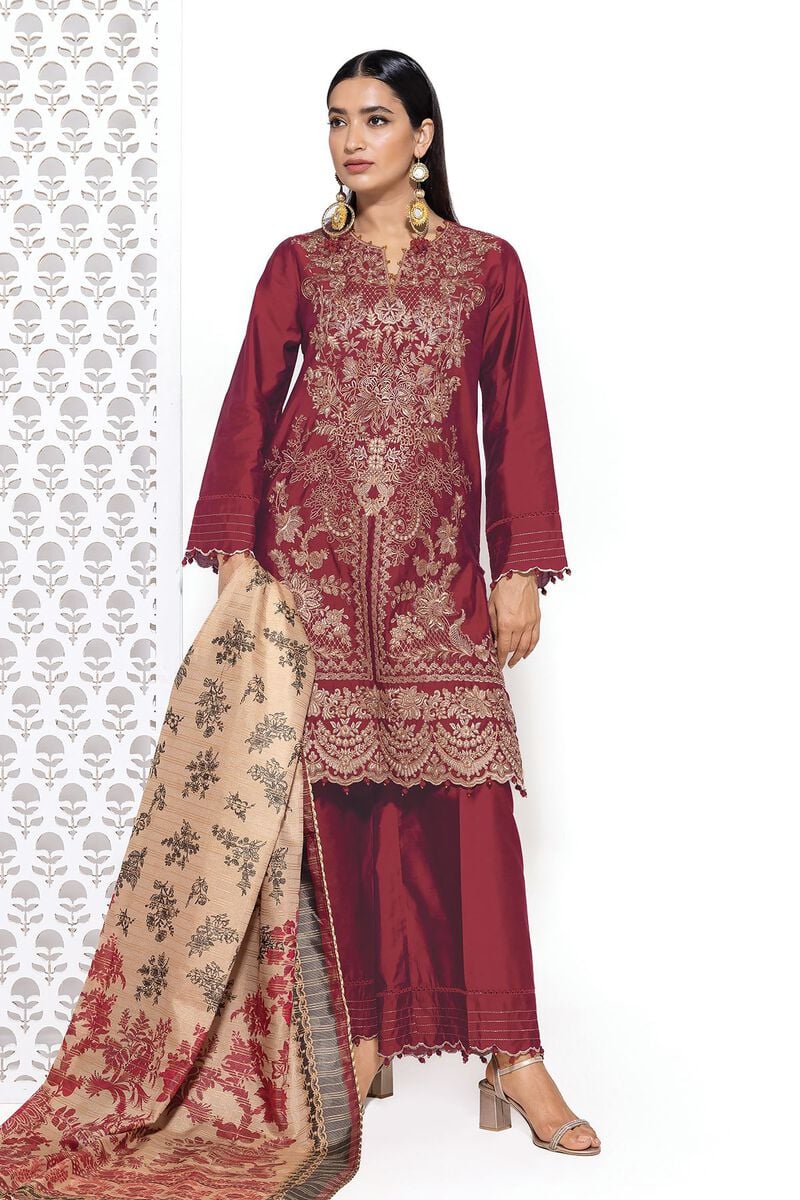
burgundy embroidered salwar suit